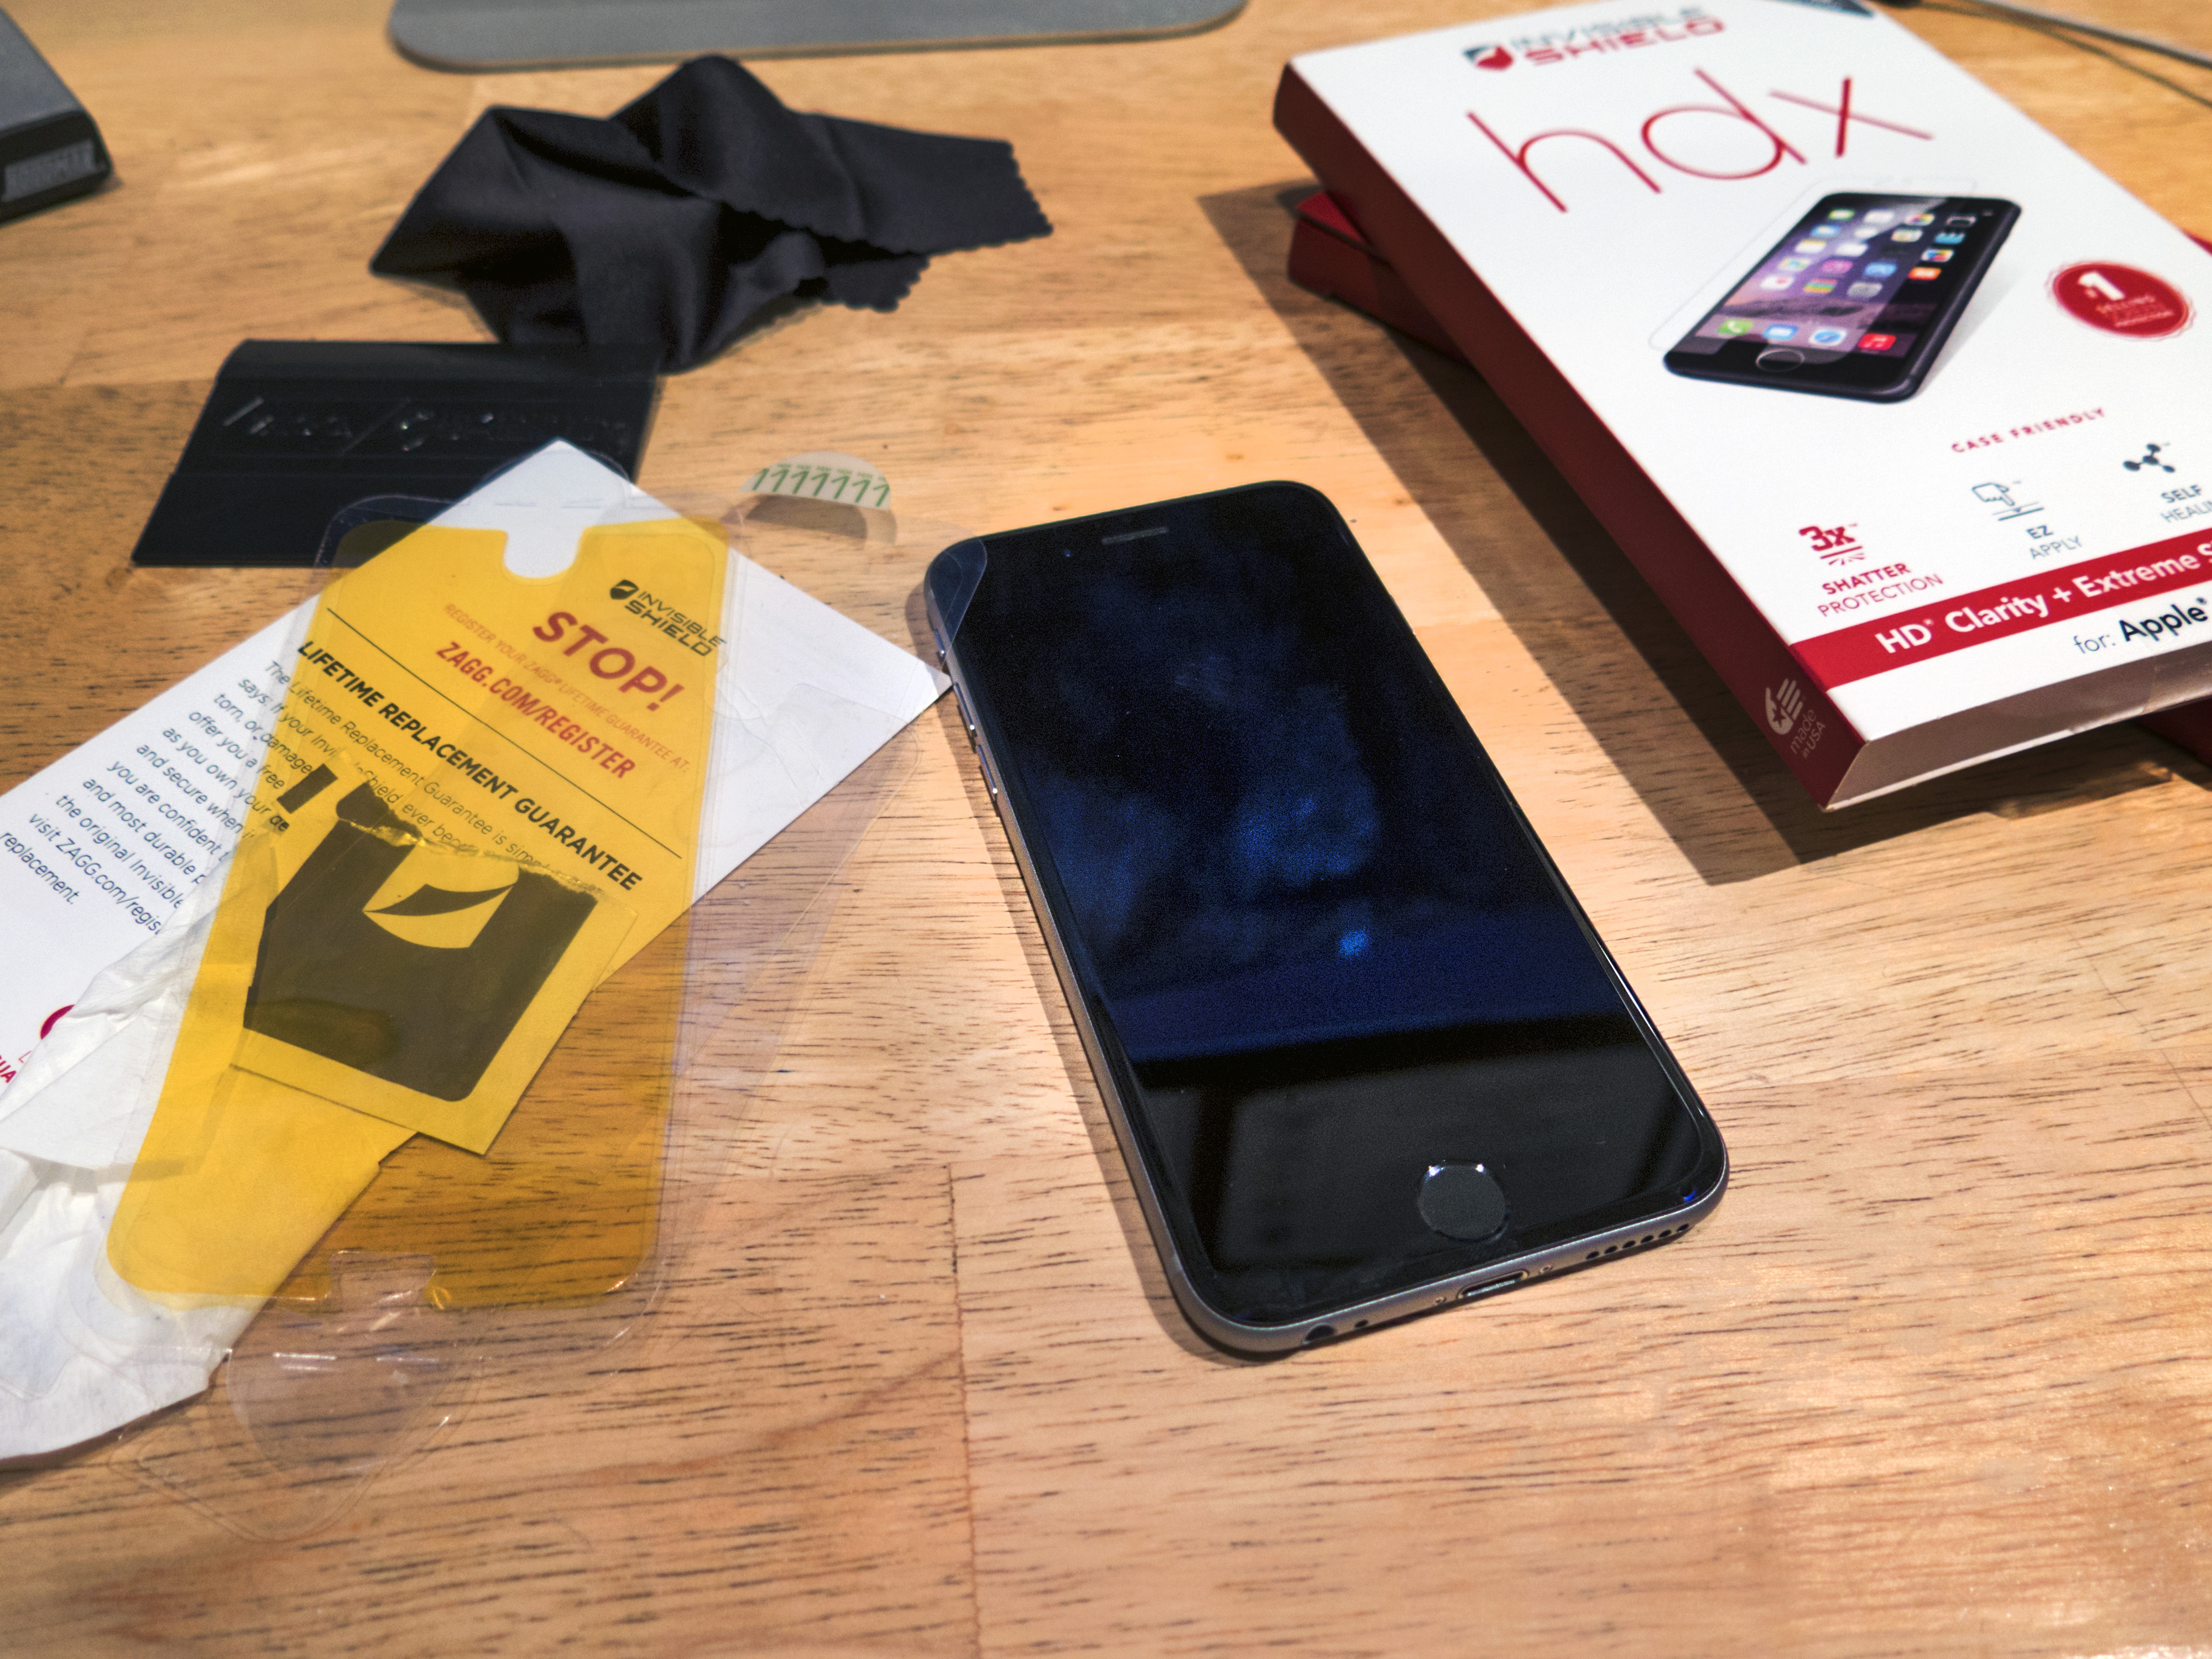
phone, gadget, mobile phone, brand, iphone6, 3652015imstillstanding, hdx, epicfail, invisibleshieldmyass